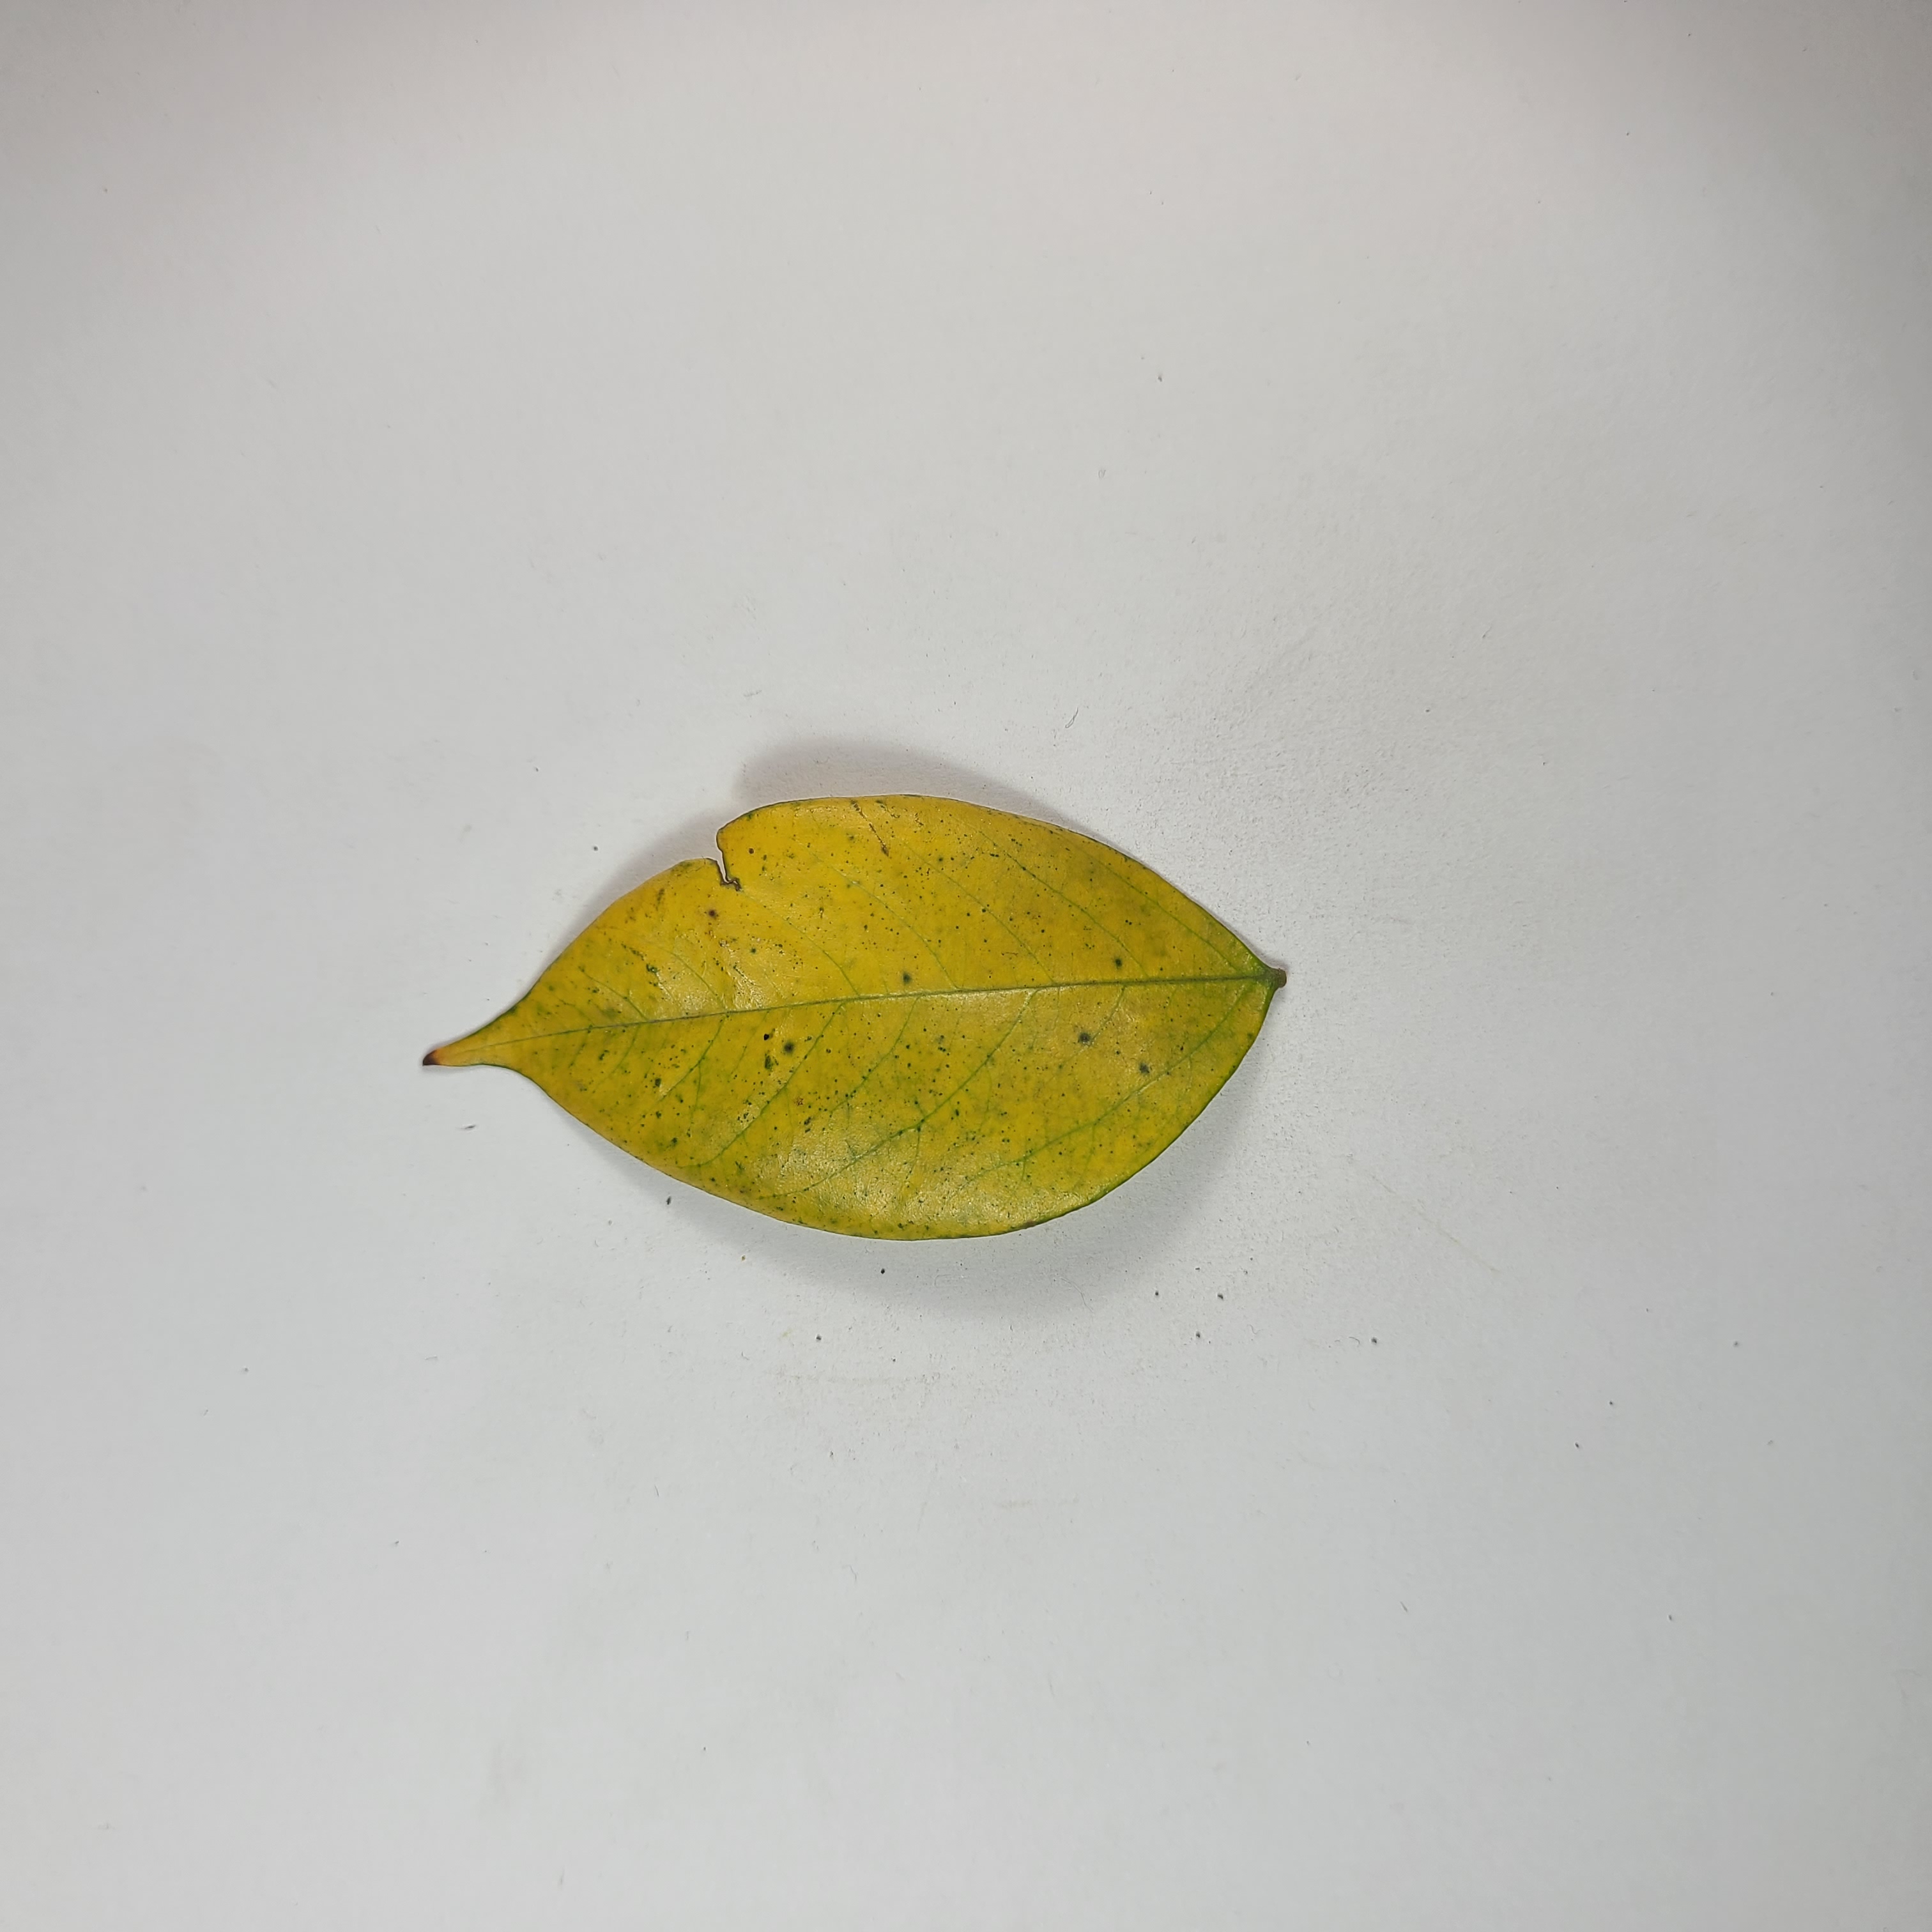
Label: Yellow Leaves